Red route

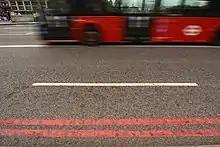
Double red lines on Westminster Bridge

Red routes are major roads with red lines at the sides showing where vehicles are not allowed to stop. The prohibition extends to stopping for loading or unloading, and to boarding or alighting from a vehicle (except for licensed taxis and the holders of blue badges). Red routes are mainly used on major bus and commuting routes.